Tumi Inc.

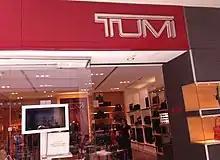
Tumi store in Westfield Topanga & The Village

Tumi Holdings, Inc., is a manufacturer of high-end suitcases and bags for travel based in Edison, New Jersey. Founded in 1975 by Charlie Clifford after a stint in the Peace Corps in Peru, the company is named after a Peruvian tumi ceremonial knife used for sacrifices. Tumi, Inc. was a unit of Doughty Hanson & Co. from 2004 until after its 2012 initial public offering.